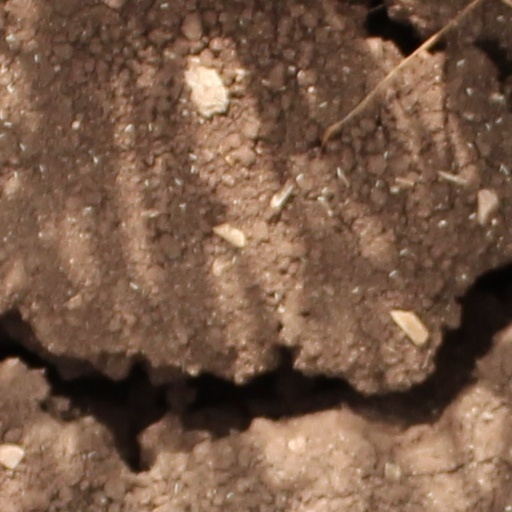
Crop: wheat